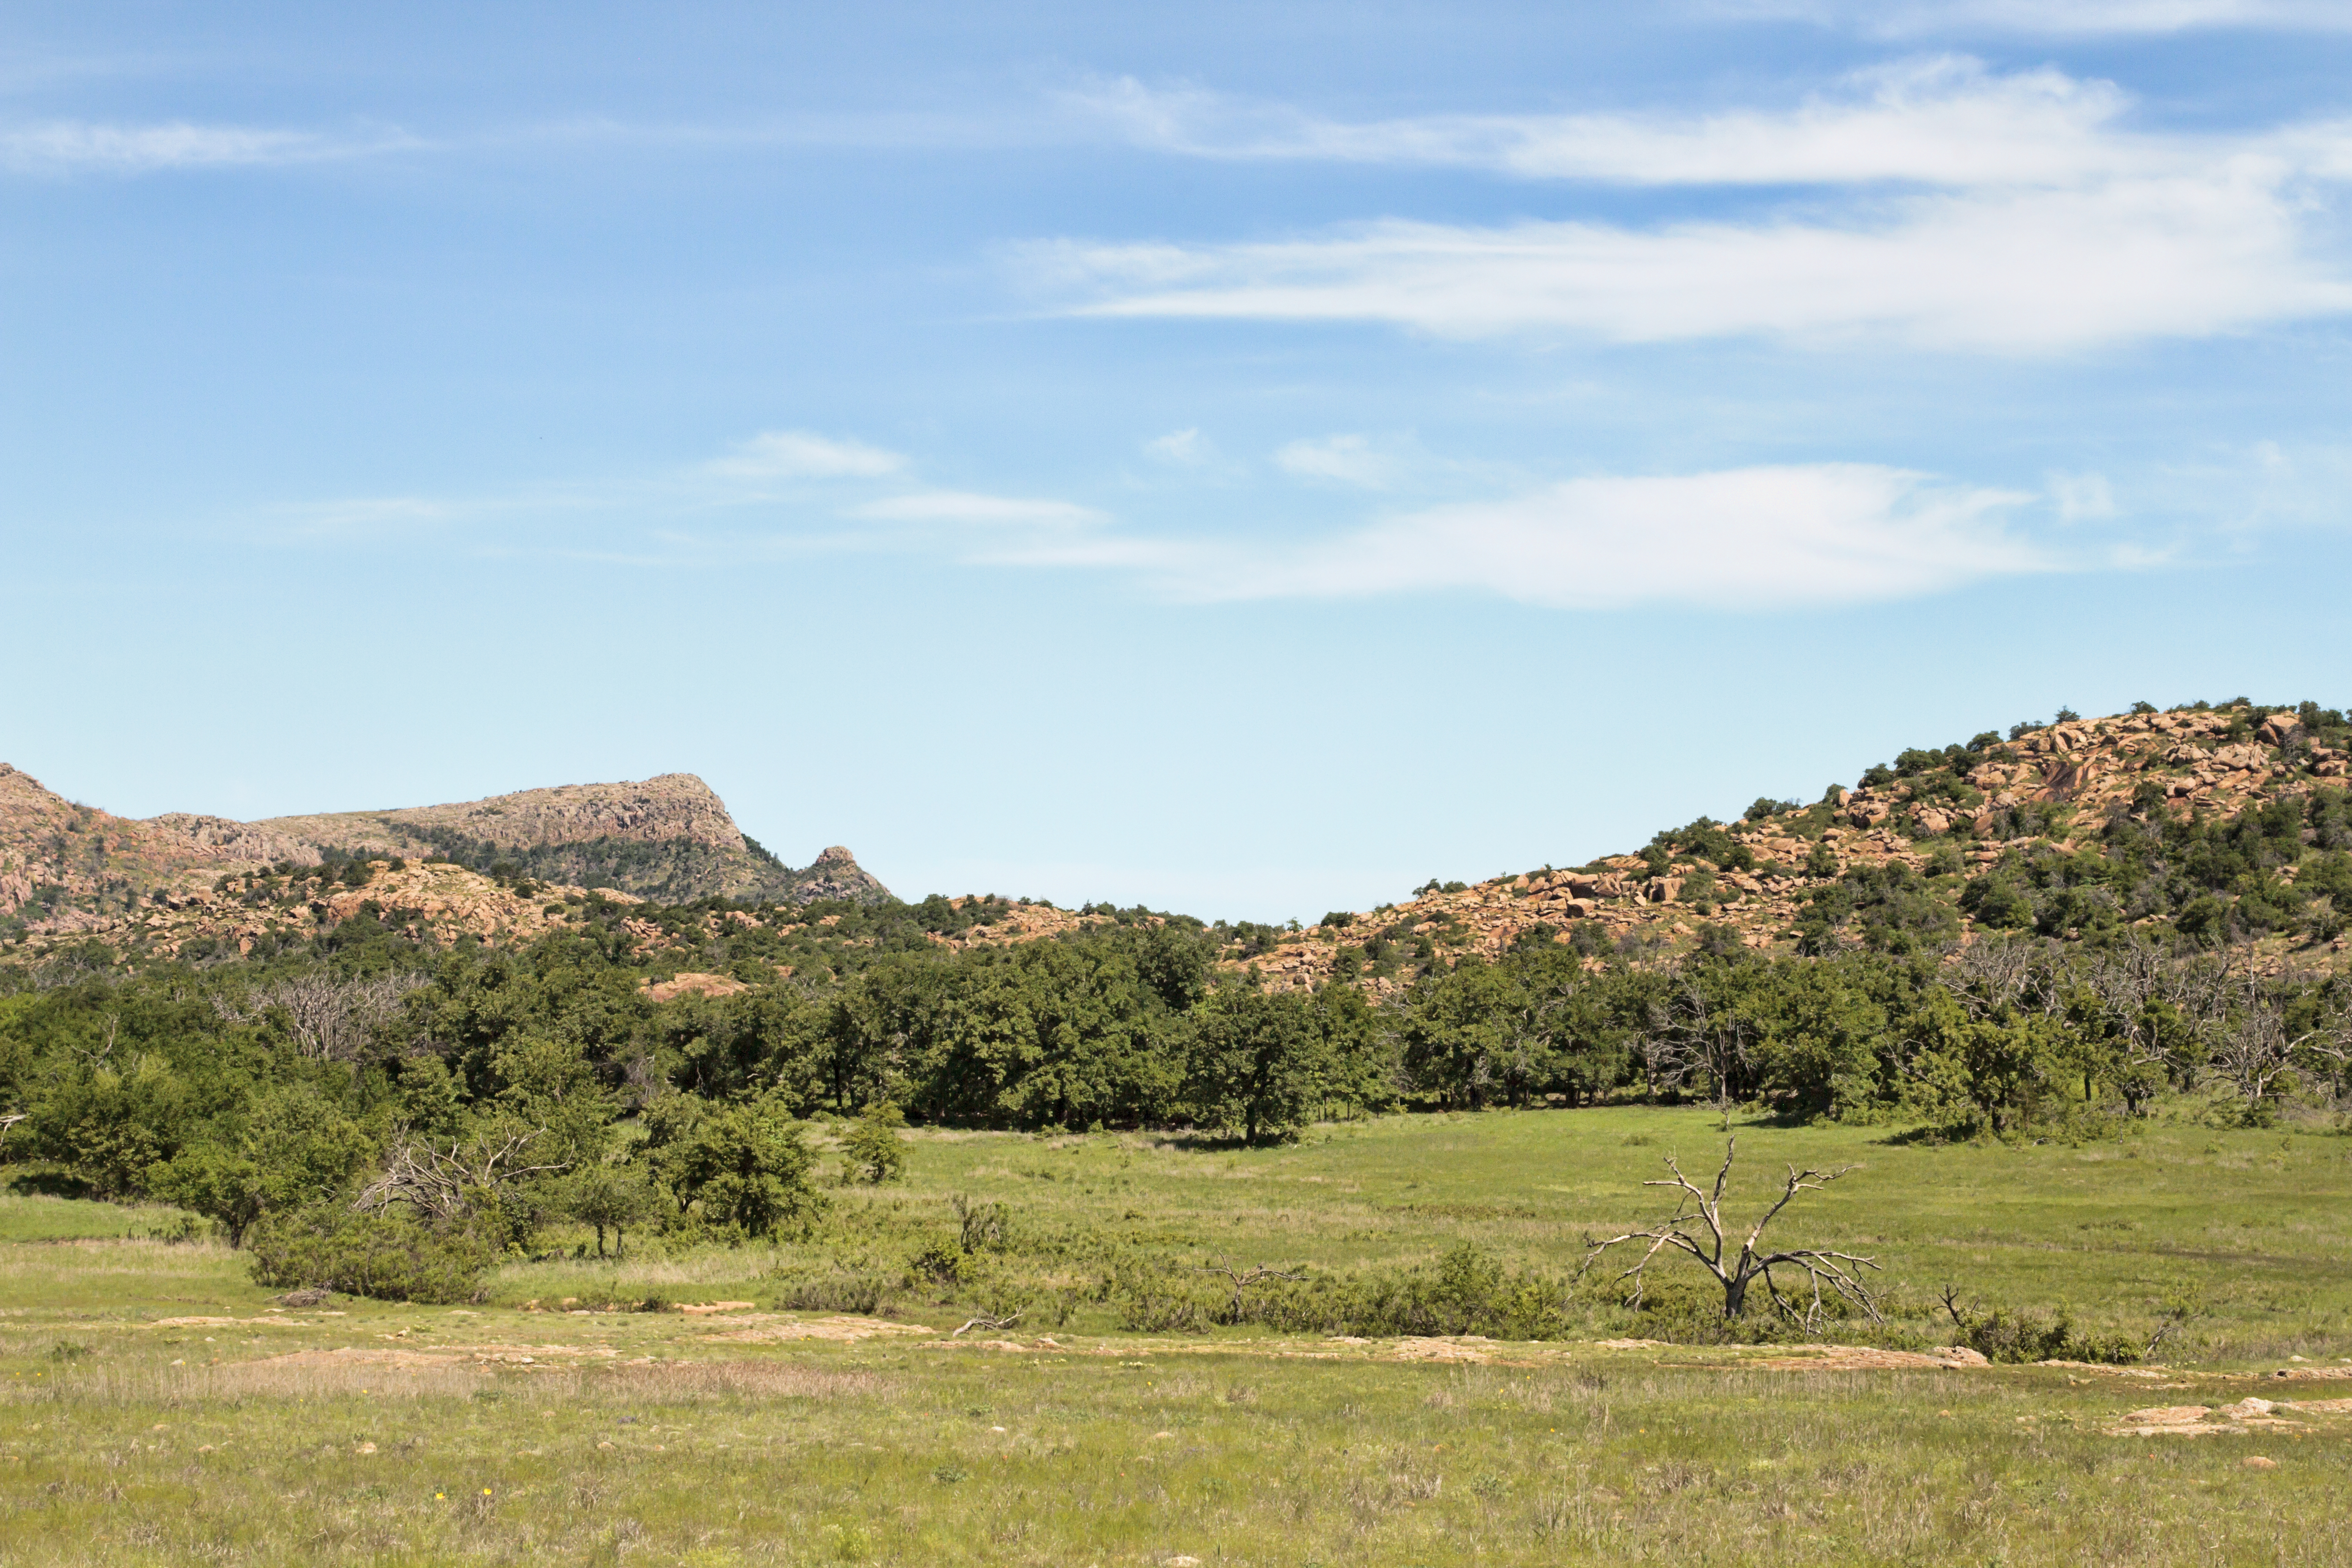
landscape, tree, nature, grass, wilderness, mountain, field, meadow, prairie, hill, valley, pasture, savanna, plain, grassland, badlands, plateau, oklahoma, ecosystem, larrysmith, wichitamountains, rural area, natural environment, geographical feature, mountainous landforms